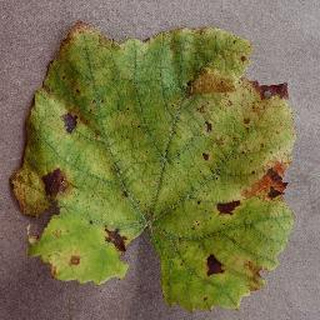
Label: grape_leaf_blight